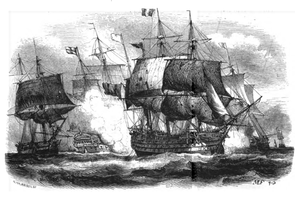
La bataille du 13 prairial an II fut une importante bataille navale qui opposa les flottes britannique et française au large de l'île d'Ouessant entre le 28 mai et le 1ᵉʳ juin 1794.